Punic Wars

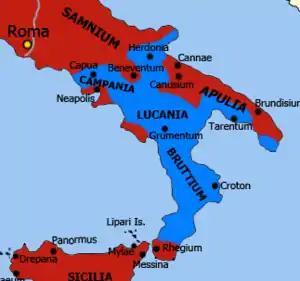

With the suppression of the rebellion, Hamilcar understood that Carthage needed to strengthen its economic and military base if it were to again confront Rome. After the First Punic War, Carthaginian possessions in Iberia were limited to a handful of prosperous coastal cities in the south. Hamilcar took the army which he had led in the Mercenary War to Iberia in 237BC and carved out a quasi-monarchicial, autonomous state in its south east. This gave Carthage the silver mines, agricultural wealth, manpower, military facilities such as shipyards and territorial depth to stand up to future Roman demands with confidence. Hamilcar ruled as a viceroy and was succeeded by his son-in-law, Hasdrubal, in the early 220sBC and then his son, Hannibal, in 221BC. In 226BC the Ebro Treaty was agreed with Rome, specifying the Ebro River as the northern boundary of the Carthaginian sphere of influence. At some time during the next six years Rome made a separate agreement with the city of Saguntum, which was situated well south of the Ebro.